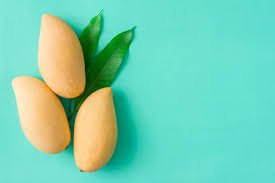
Label: Mango